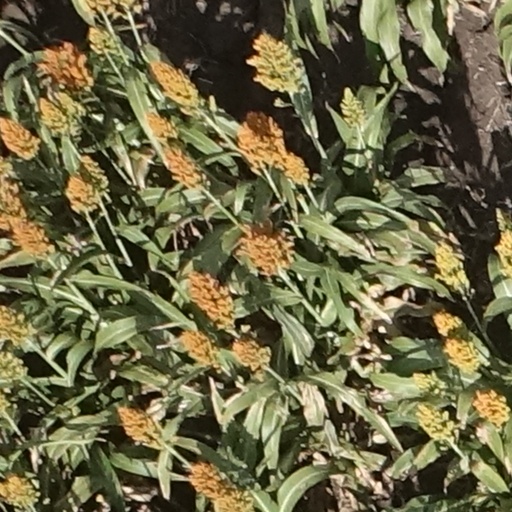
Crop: sorghum